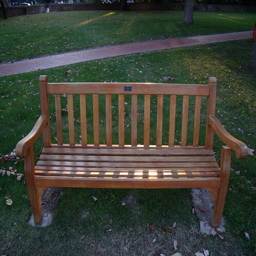
a park bench that is outside on grass
a wooden bench sitting alone at the park
A wooden bench sitting in the grass near a trail.
An empty wooden bench sitting on a park.
A bench is in a park and is empty.